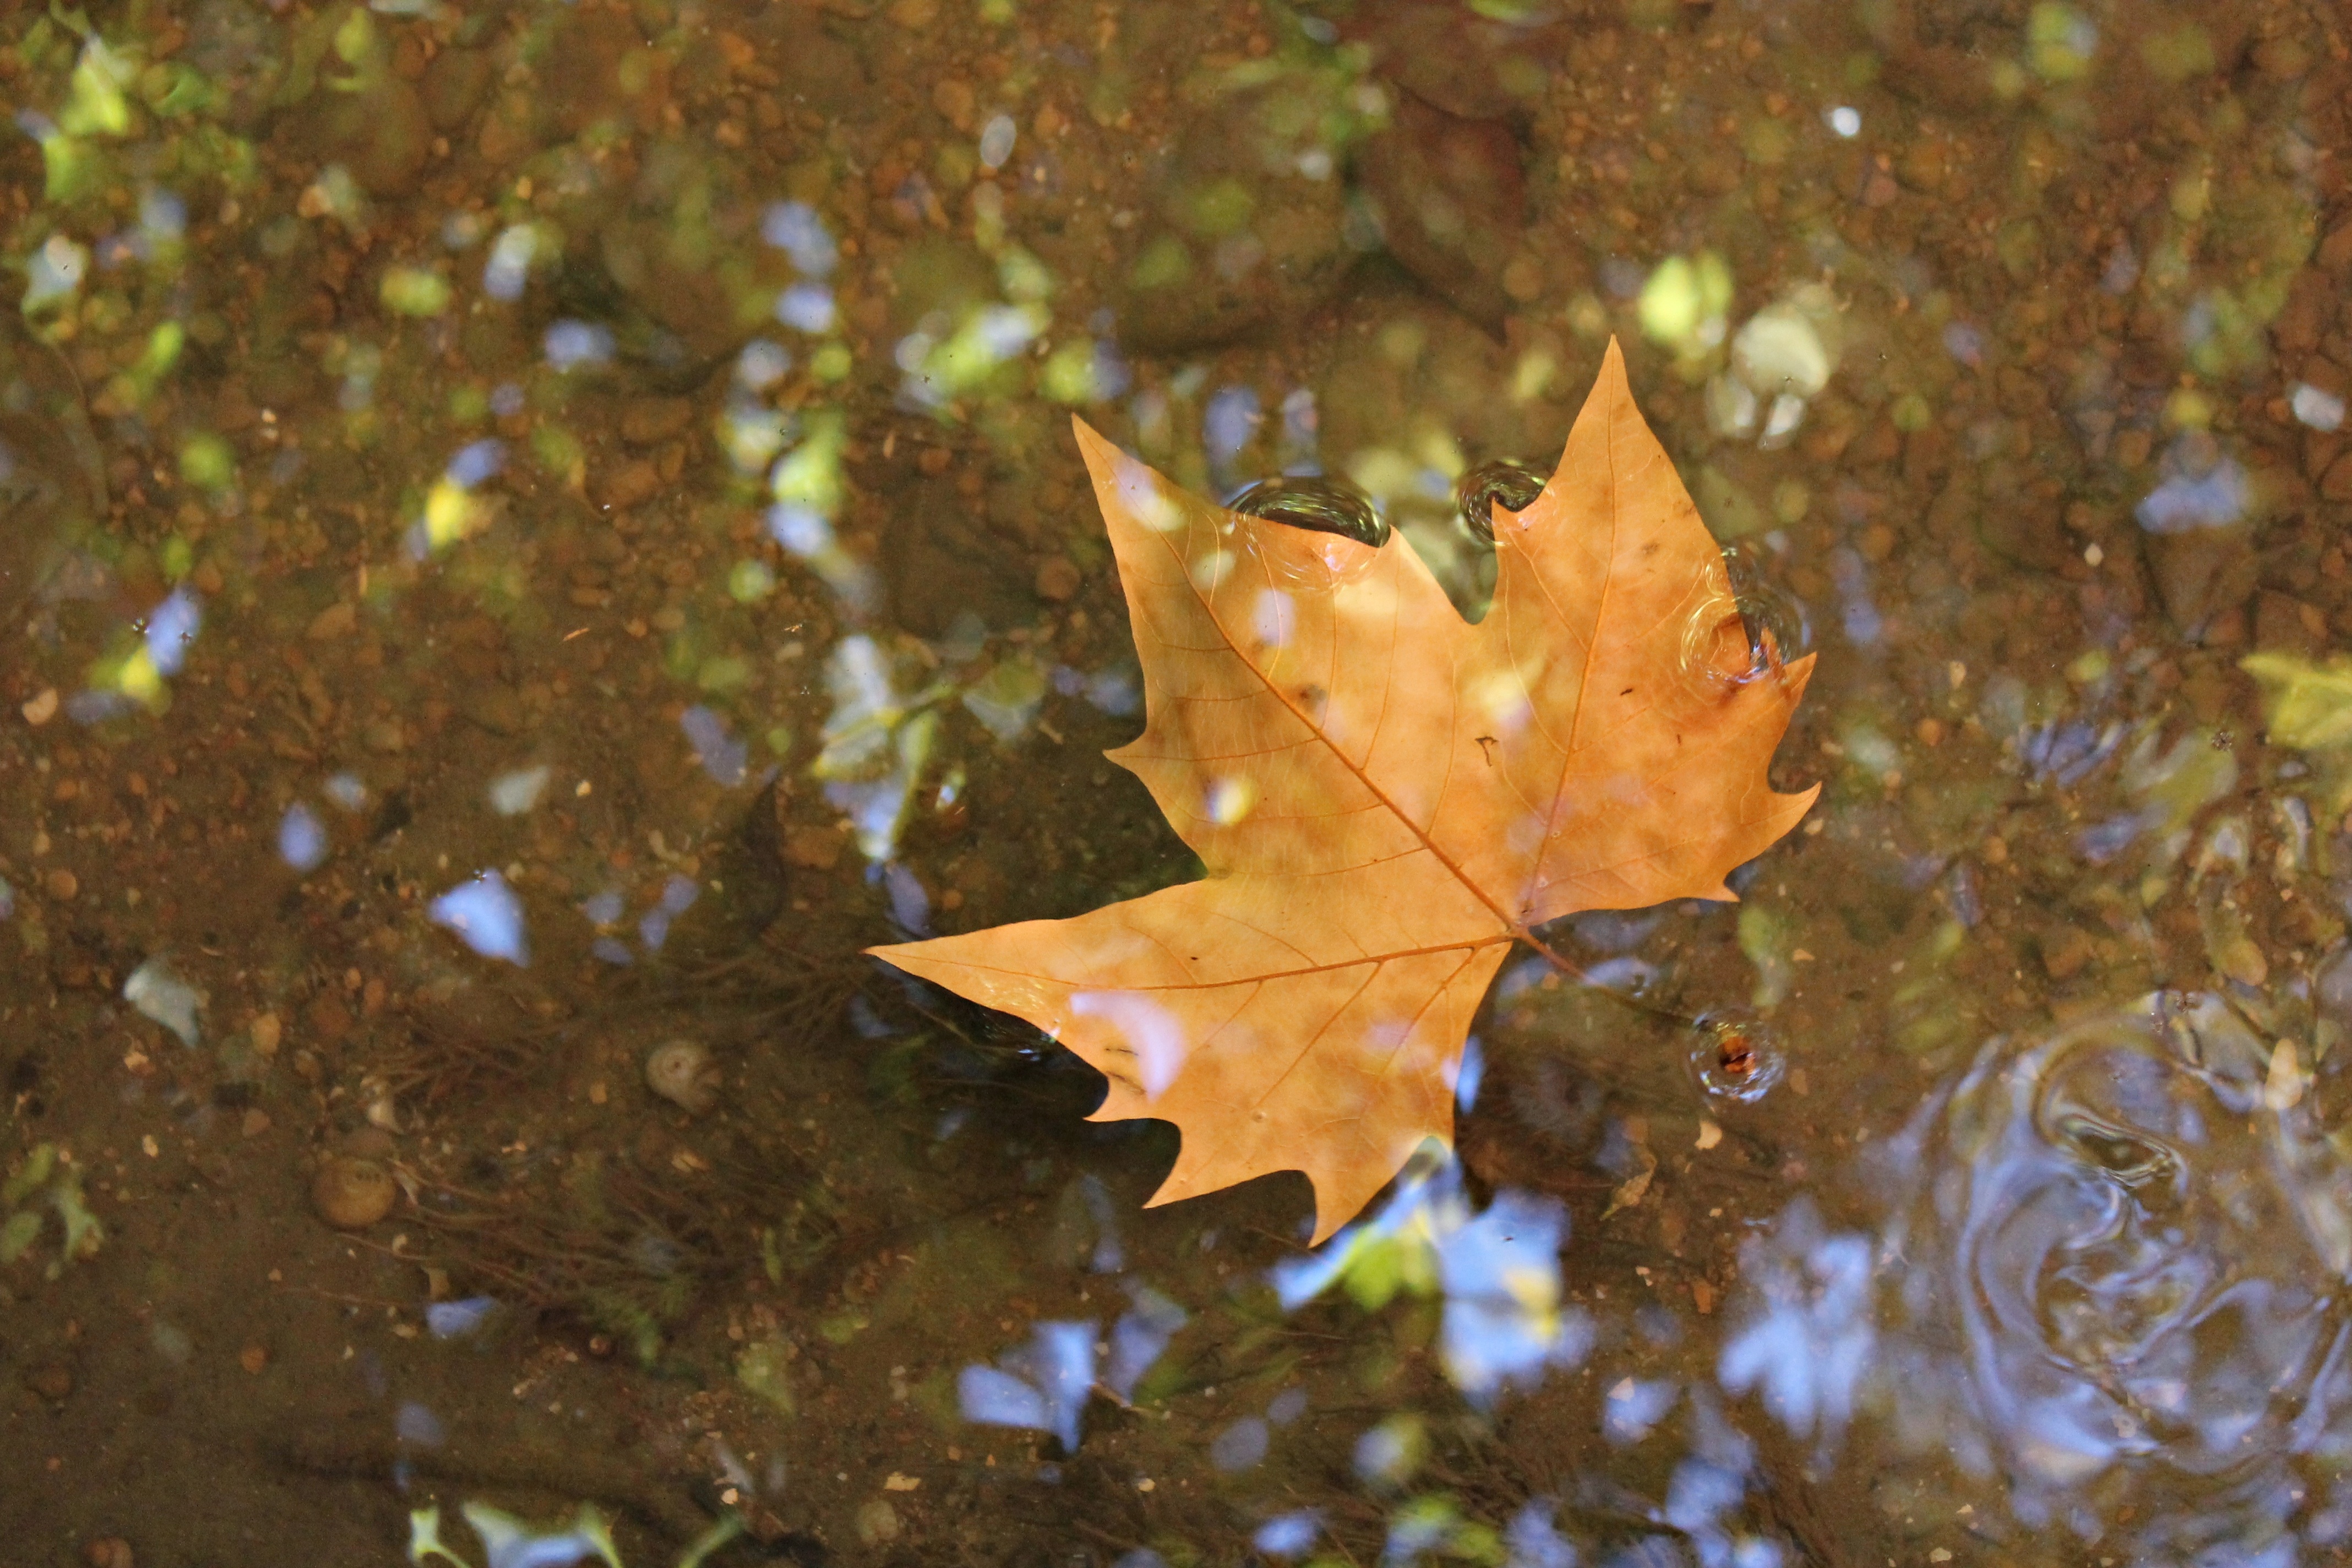
tree, water, nature, branch, plant, sunlight, leaf, flower, green, reflection, autumn, flora, season, maple tree, maple leaf, deciduous, macro photography, flowering plant, ocher, woody plant, land plant, leaf floating, sheet in water